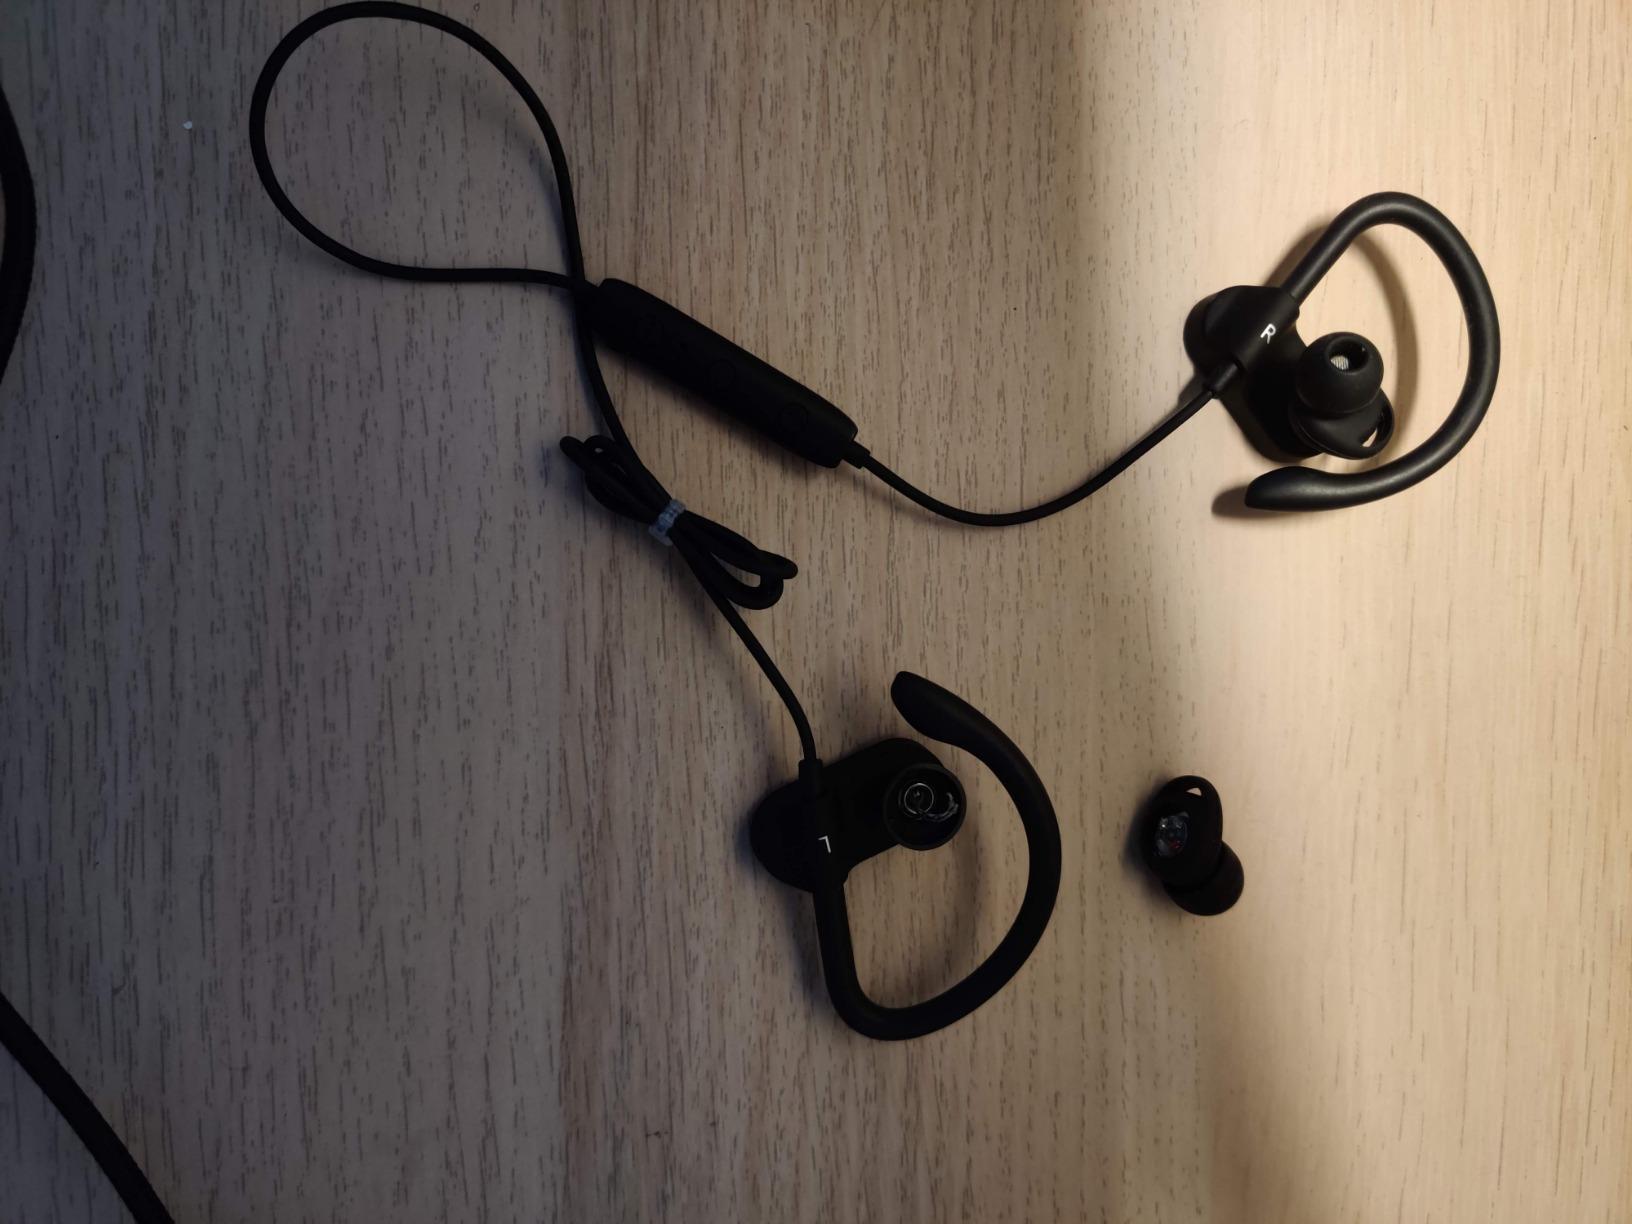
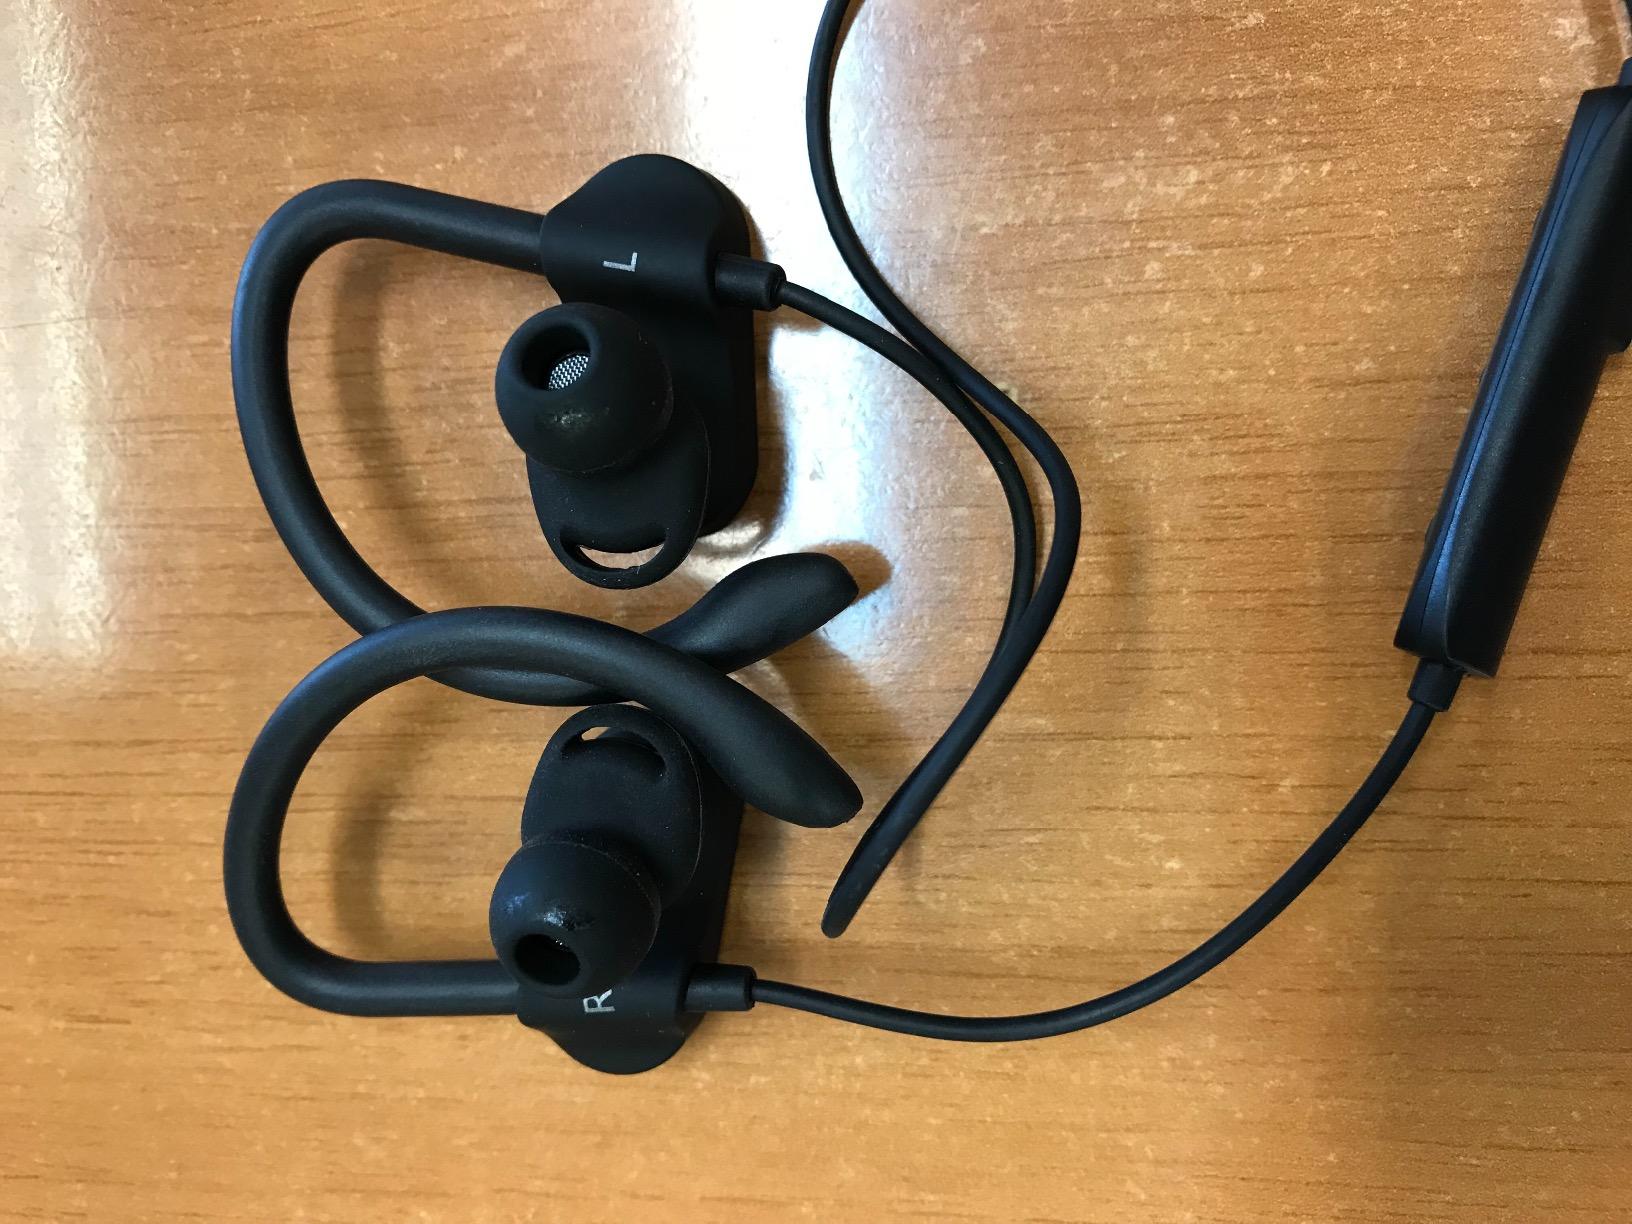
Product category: headphones
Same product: yes